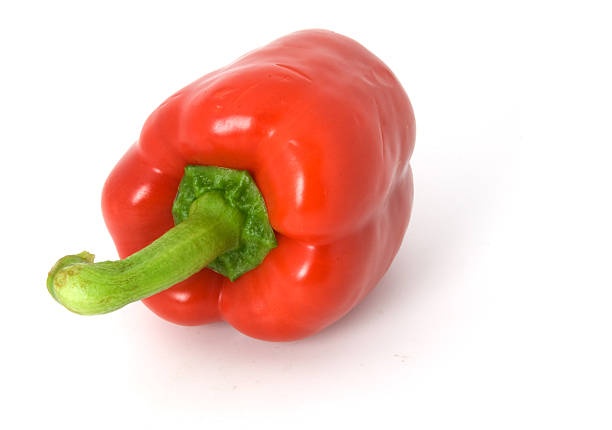
Label: capsicum